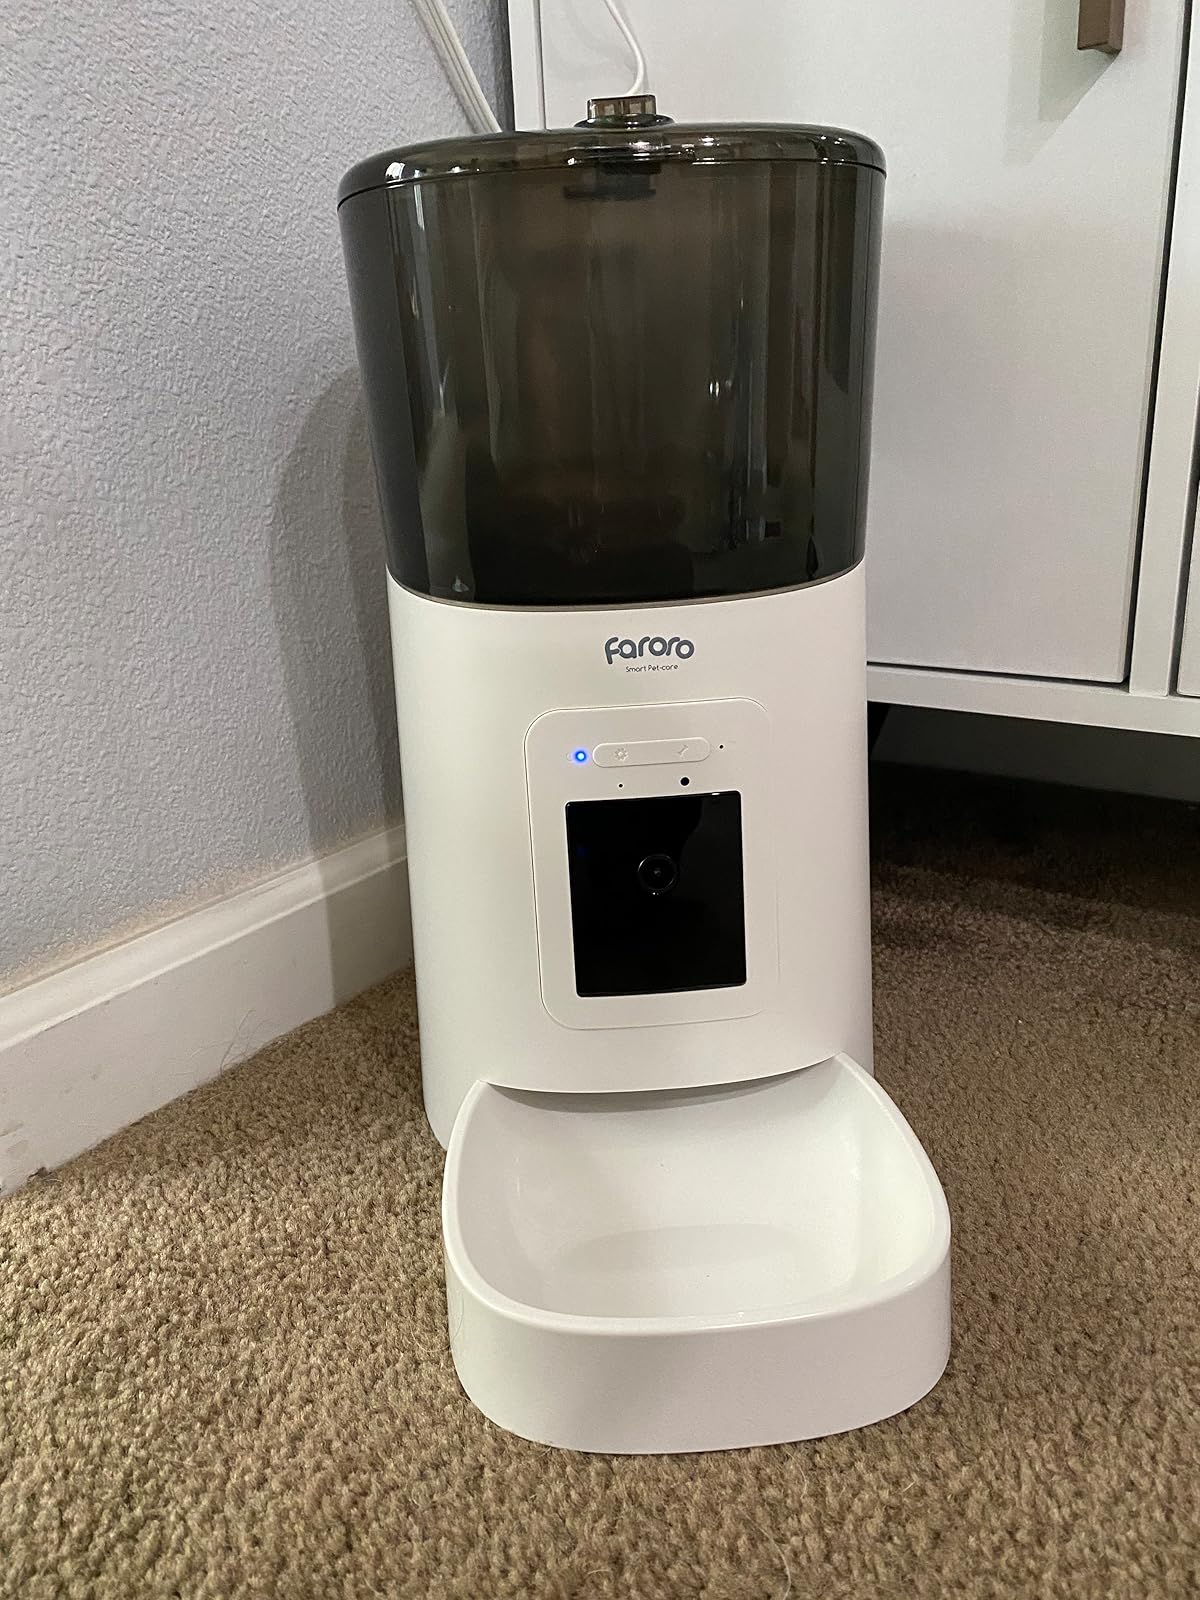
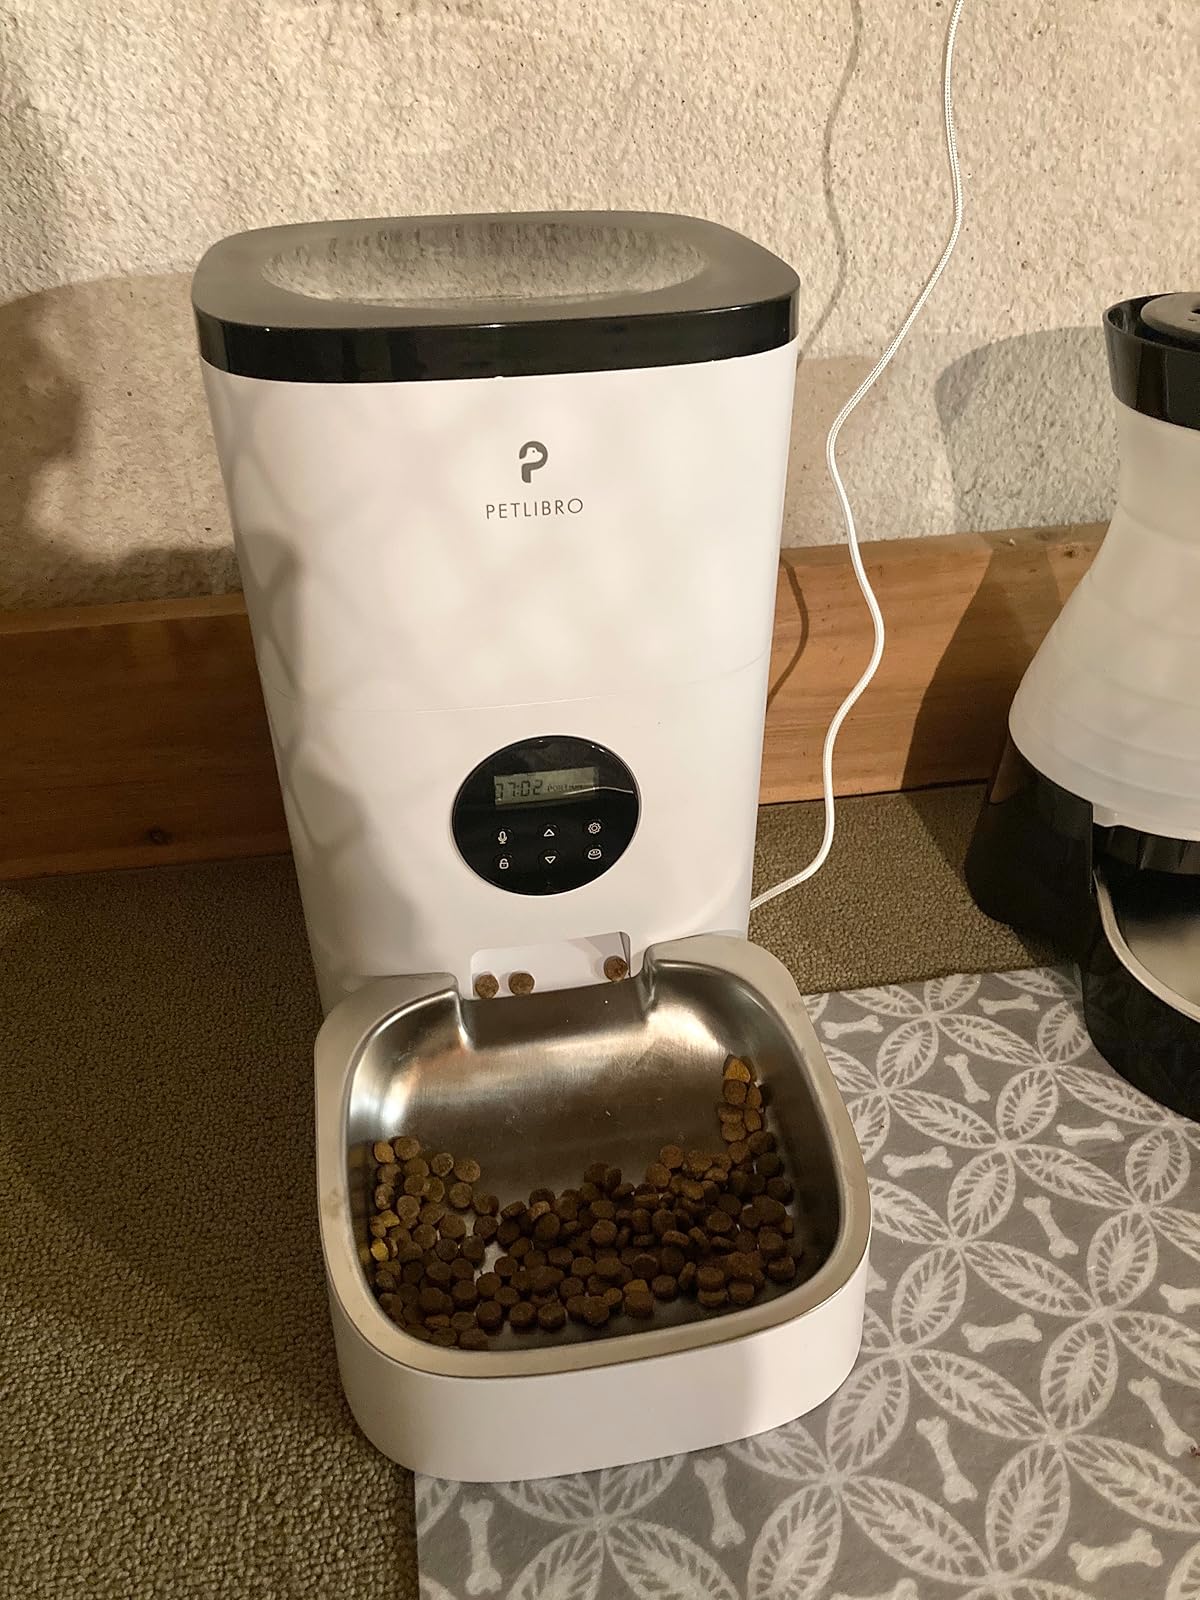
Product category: items_feeder
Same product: no